Loppi

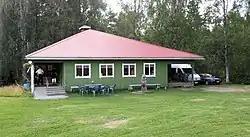
"Vojakkalan lava", a local dance hall

The village of Vojakkala has a popular dance hall in summertime, "Vojakkalan lava", which is suitable for both stage dances and other events.